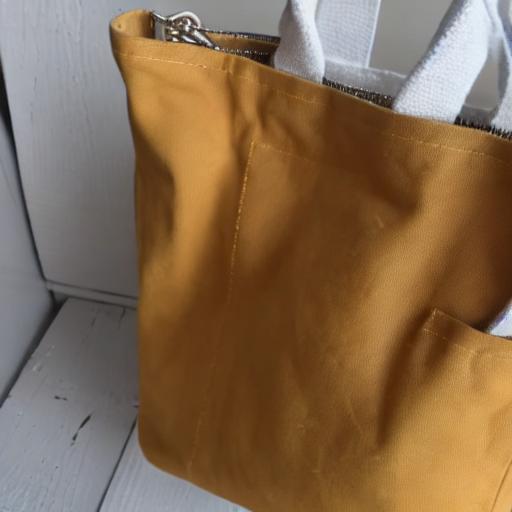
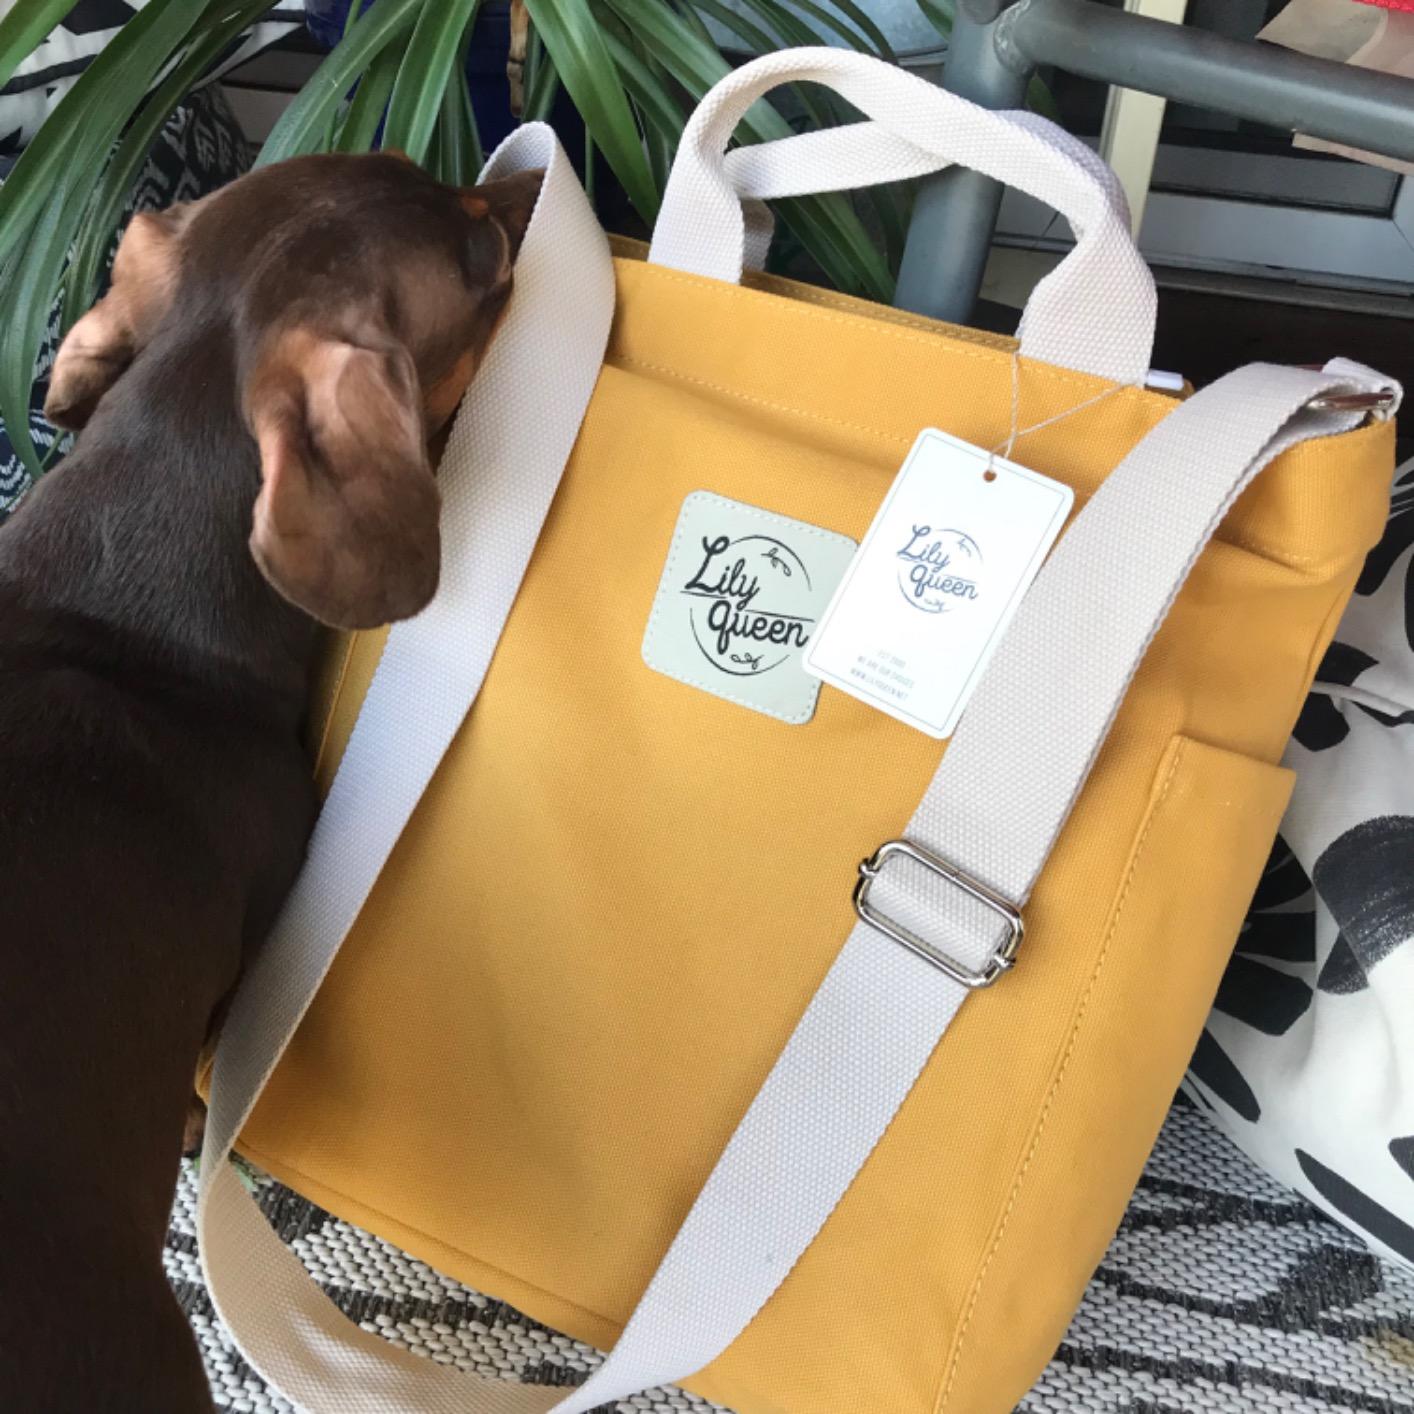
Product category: accessories_handbag
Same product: no